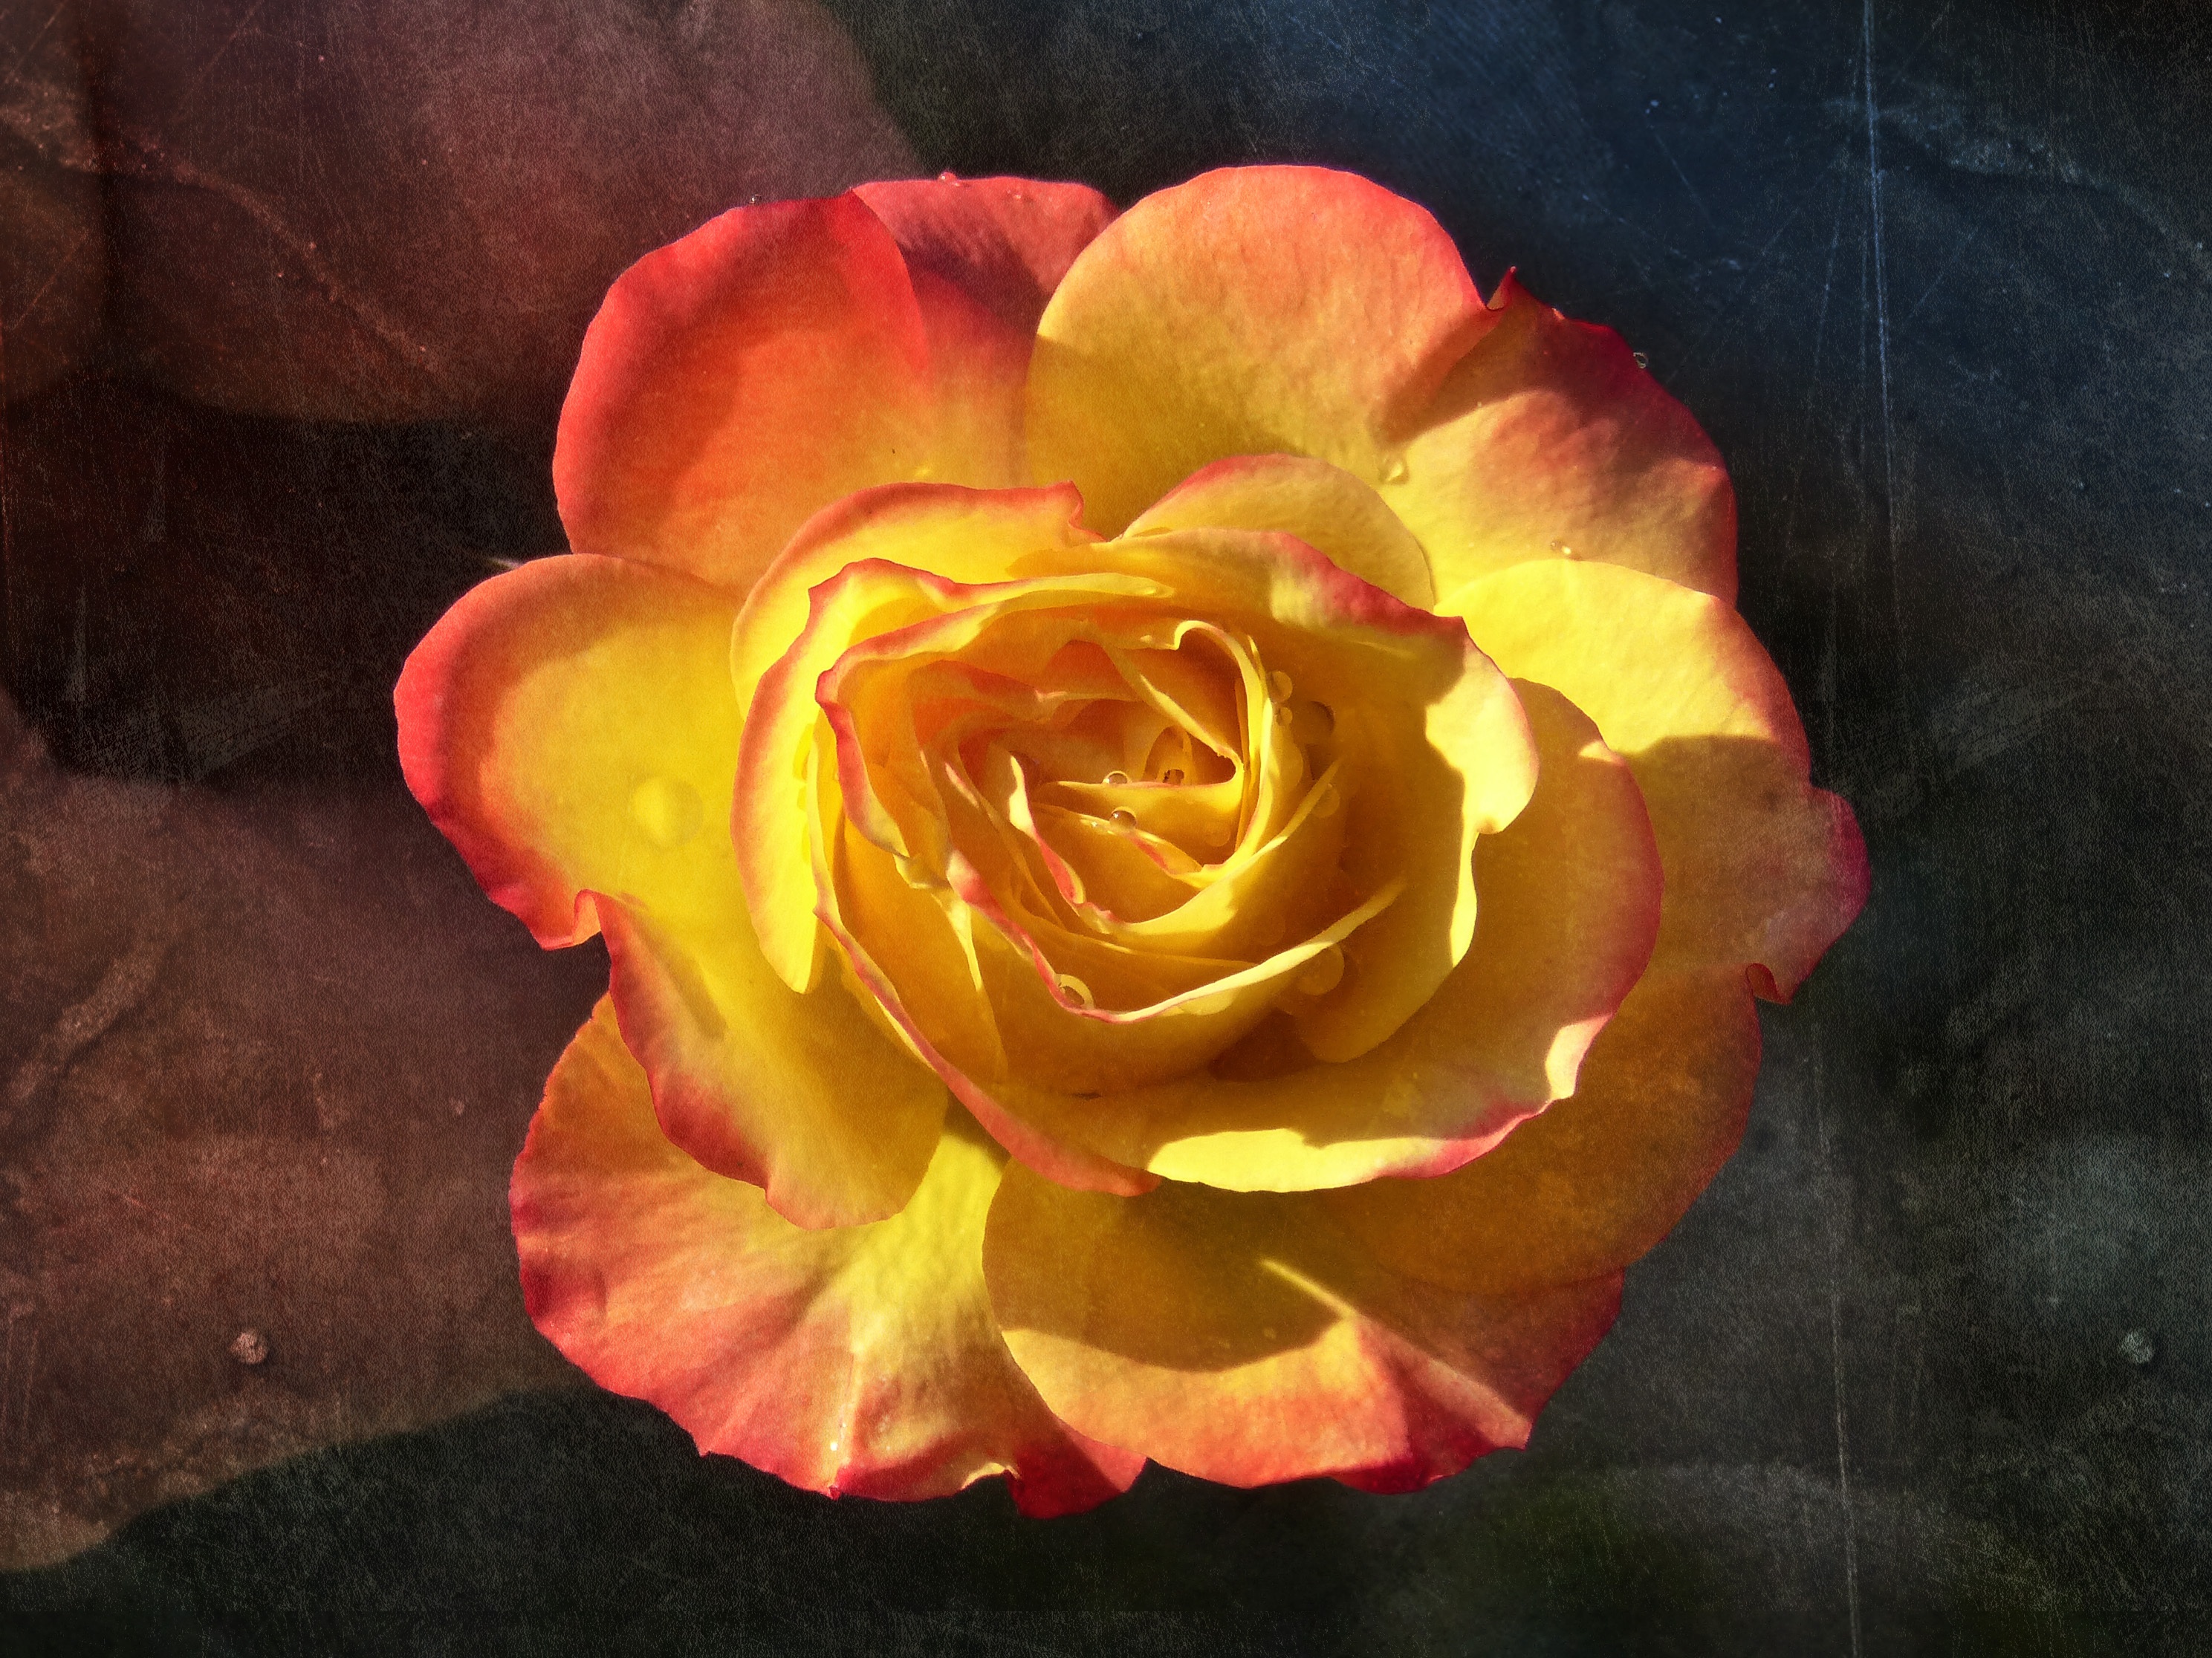
plant, vintage, texture, flower, petal, rose, red, grunge, yellow, flora, petals, rosa, beauty, floribunda, yellow rose, macro photography, flowering plant, garden roses, rose family, still life photography, land plant